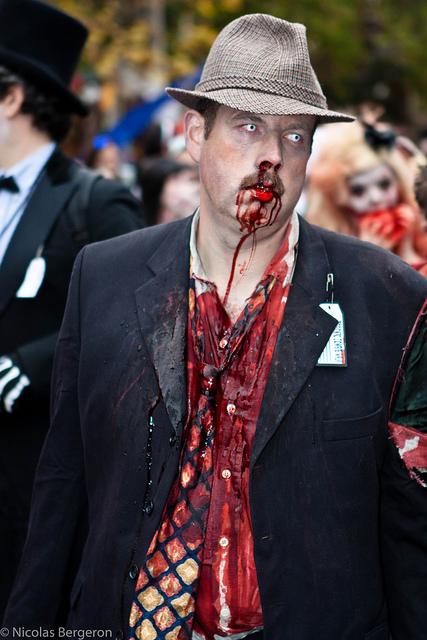
A man with blood pouring out of his mouth and nose.